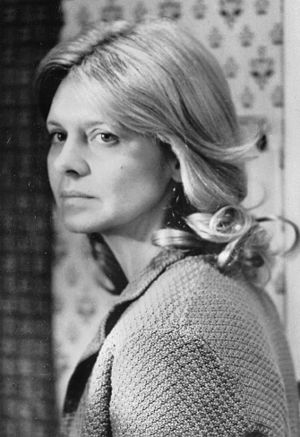
Melinda Dillon
Melinda Dillon fra ca. 1976.
Melinda Dillon er en amerikansk teater-, tv- og filmskuespiller.